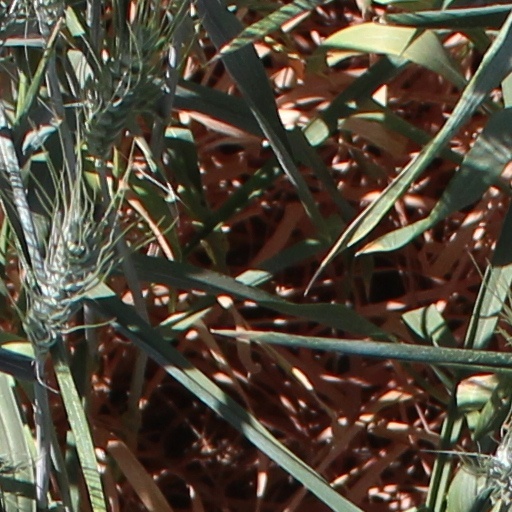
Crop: wheat